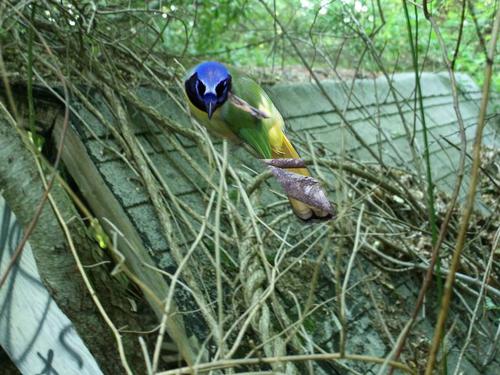
Bird species: Green_Jay
Bird type: landbird
Background: land